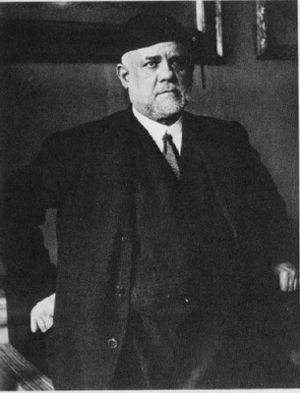
Le musée d'art contemporain de Caracas a été créé le 20 février 1973 puis inauguré à Caracas, au Venezuela, le 20 février 1974. Il est consacré aux œuvres d'artistes nés après la Seconde Guerre mondiale.